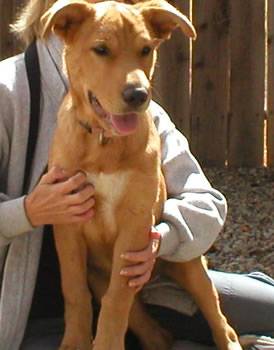
Label: dog